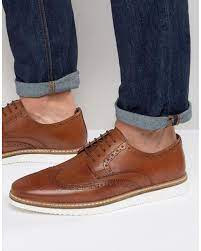
Label: Brogue